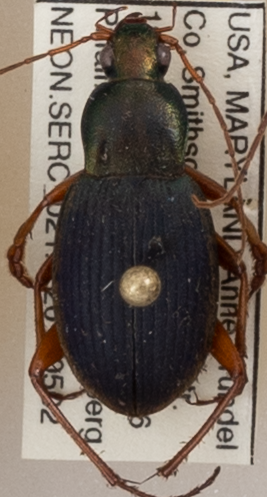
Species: Chlaenius aestivus
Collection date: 2019-05-02
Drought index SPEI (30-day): -0.858
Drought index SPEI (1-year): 2.09
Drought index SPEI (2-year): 1.546